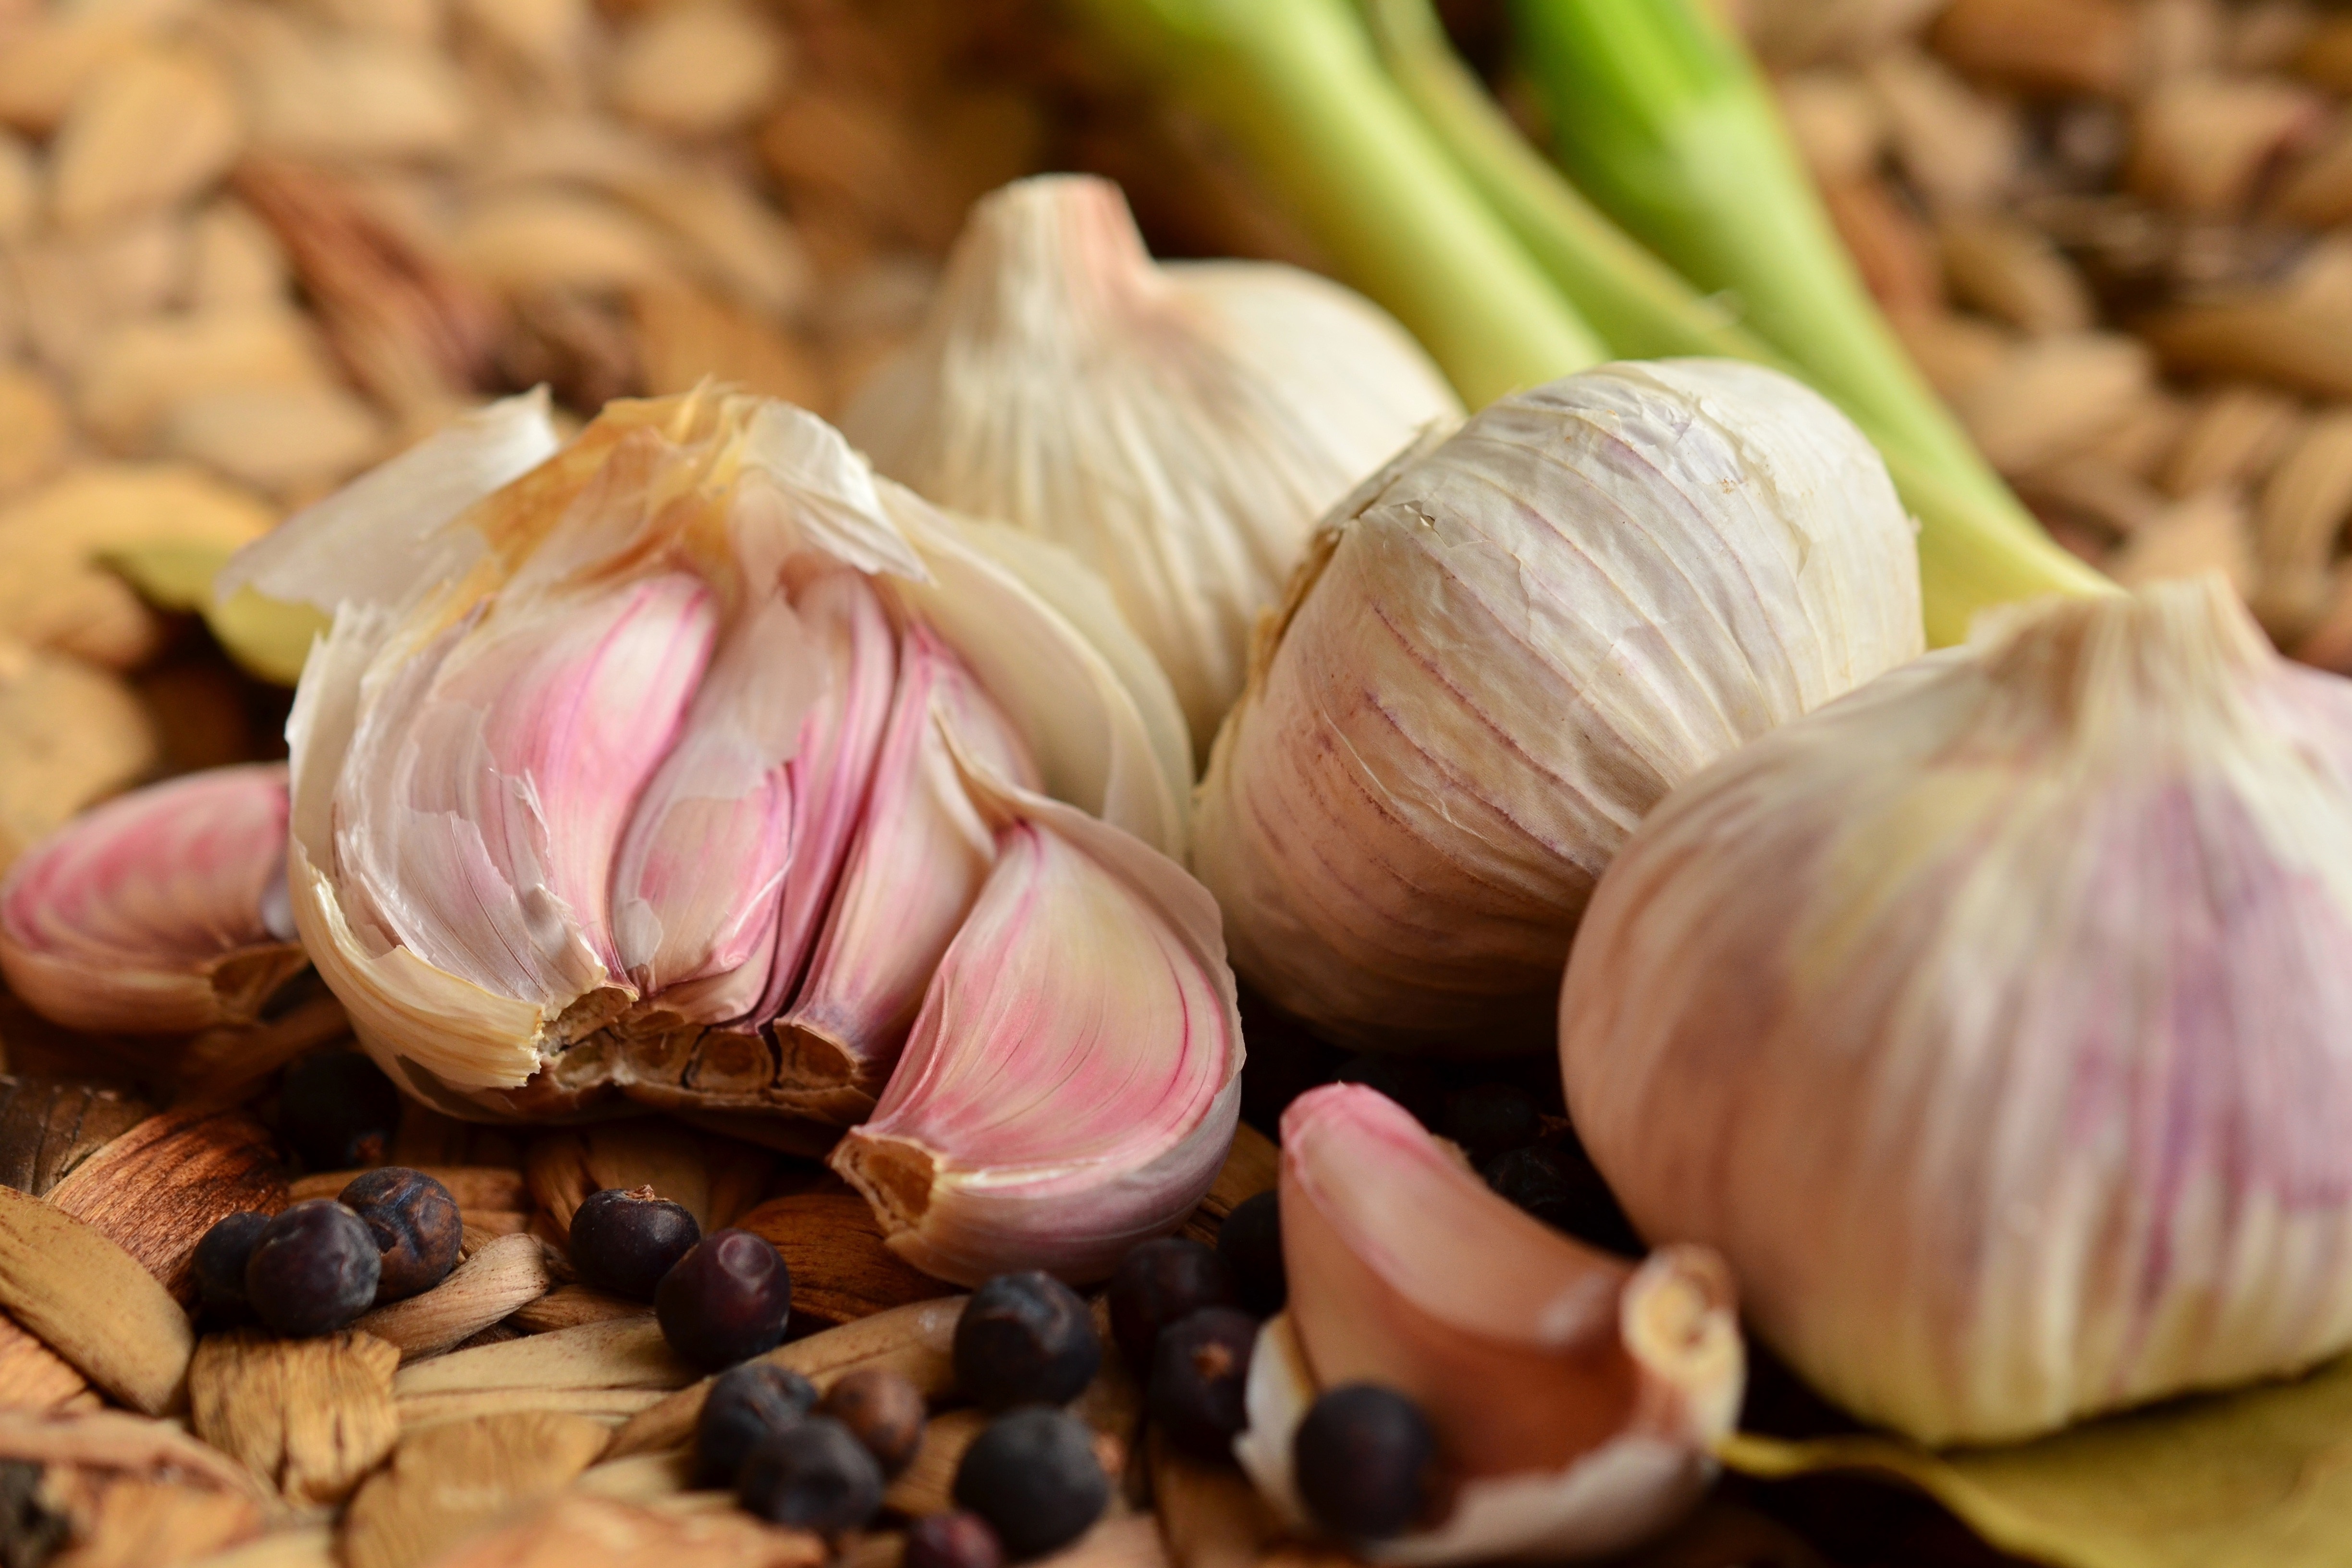
garlic, food, shallot, plant, vegetable, natural foods, elephant garlic, ingredient, produce, flowering plant, cuisine, allium, Rosy garlic